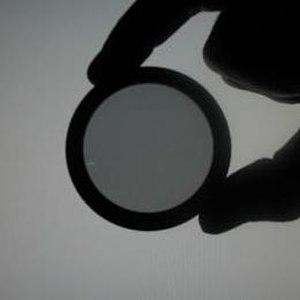
Un polariseur est un instrument d'optique qui sélectionne dans une onde lumineuse incidente une direction de polarisation préférentielle : la plupart des polariseurs permettent d'obtenir une lumière polarisée rectilignement dans une certaine direction. Dans ce cas, cette direction est appelée l'axe du polariseur. Mis en fin de système optique, le polariseur est appelé analyseur.